Vimal Shah

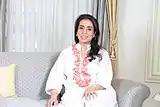
Manda Shah in 2016

Vimal Shah is a married to Manda Shah and is the father of one son, Soham Shah (born in 1998). He is a past chairman of the East African Business Council, the Kenya Association of Manufacturers and the Kenya Private Sector Alliance KEPSA. In March 2014 he was elected to the 3GF (Global Green Growth Fund) based out of Amsterdam.